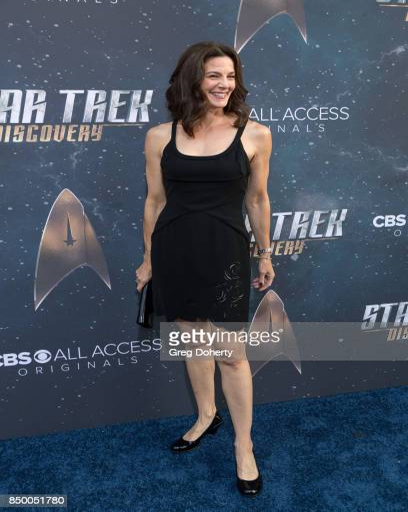
actor arrives for the premiere